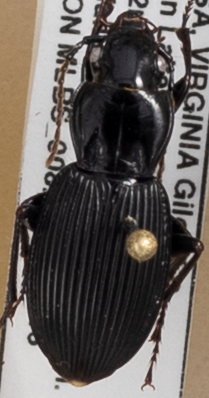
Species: Pterostichus lachrymosus
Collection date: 2019-08-13
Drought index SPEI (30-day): -0.03
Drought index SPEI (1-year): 1.69
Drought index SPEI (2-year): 1.69